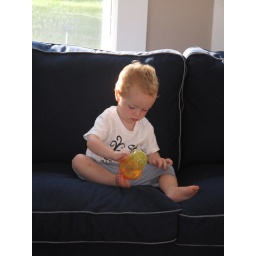
we came in from the sand box and Riv started washing sand off his feet with his water.